Swing-piston engine

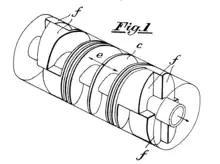
Figure 1 of US patent 2301667 showing a shaft, helical pistons and cams of Otto Lutz's engine

It is unclear whether or not any internal combustion swing-piston engine has ever reached production, but the closest attempt appears to be the German World War II-era design by . His design had six pistons in total, three each attached to two disks. The disks were geared to each other to form six chambers between the pistons, such that at any one time one set of three chambers were "close together" while the other set of three was "wide apart", varying between those two extremes as the disks rotated. The timing was arranged such that the chambers reached their "close together" point over the spark plug, and their "wide apart" point over the intake and exhaust ports. This action is similar to the Wankel engine, the primary difference being that the Wankel creates compression and expansion via the shape of the engine and rotor, rather than the relative motion of the pistons.